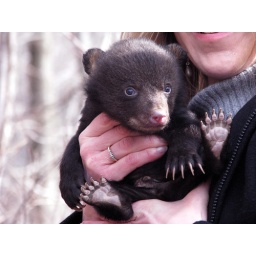
This is the male cub from a black bear den survey in southern WV. :)